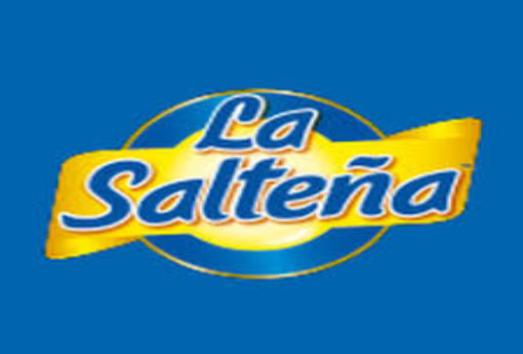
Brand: la saltena
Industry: Food